Spring–Douglas Historic District

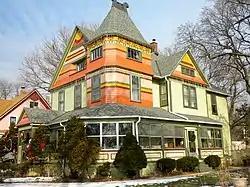
A house in the Spring-Douglas Historic District

The Spring–Douglas Historic District is a set of 496 buildings in Elgin, Illinois. Of those, 455 buildings contribute to the district's historical value. It is a residential district following Spring Street and Douglas Avenue from Kimball Street in the south to River Bluff Road to the north. The lands that now comprise the district were originally settled by Phineas J. Kimball and Vincent Lovell in the 1830s. Kimball's property eventually became the southern part of the district, which mostly housed working-class citizens. Lovell's subdivisions became housing for wealthier managers and doctors. The lower district is noted for its vernacular architecture, mostly gablefront houses, while the upper district represents a wide array of late 19th and early 20th century styles, mostly Queen Anne.